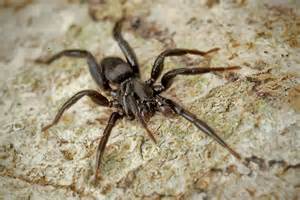
Label: ragno